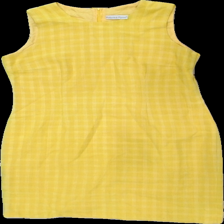
View: front
Type: Dress
Category: Ladies
Brand: Polarn Och Pyret
Colors: Yellow
Material: 66% visc 34% poly
Pattern: Checkered print
Cut: Regular
Size: 42
Season: All
Smell: Minor
Price range: 100-150
Recommended usage: Reuse
Comment: vintage